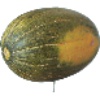
Label: melon_piel_de_sapo